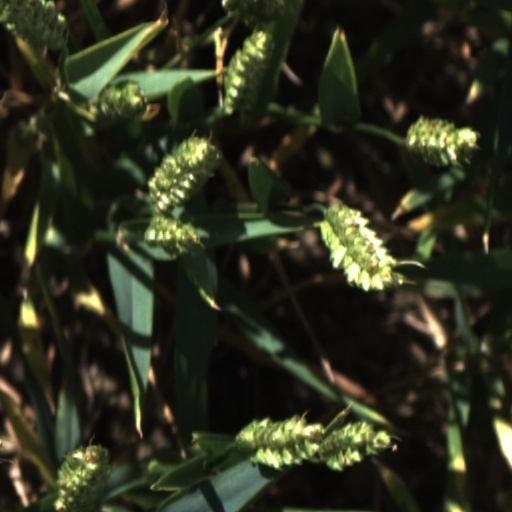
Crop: wheat